Eugene Mirman

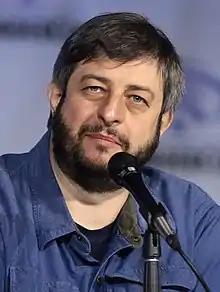
Mirman at the 2022 WonderCon

Eugene Boris Mirman (born July 24, 1974) is a Russian-American actor, comedian, and writer, known for playing Yvgeny Mirminsky on "Delocated" and Gene Belcher on the animated comedy "Bob's Burgers".